Protoavis

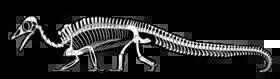
Skeletal diagram of a drepanosaurid, a type of Triassic reptile that some of the "Protoavis" bones may belong to

Chatterjee was convinced that some of these crushed bones belonged to two individuals – one old, one young – of the same species. However, only a few parts were found, primarily a skull and some limb bones which moreover do not well agree in their proportions respective to each other, and this has led many to believe that the "Protoavis" fossil is chimaeric, made up of more than one organism: the pieces of skull appear like those of a coelurosaur, while the femur and ankle bone catalogued under TTU P-9200 and TTU P-9201 respectively suggest affinities to non-tetanuran theropods and at least some vertebrae are most similar to those of "Megalancosaurus", a drepanosaurid. However, those supposed similarities between the cervicals of "Protoavis" and drepanosaurids were the same similarities that Feduccia and Wild (1993) used to argue for an affinity between "Archaeopteryx" and drepanosaurids.